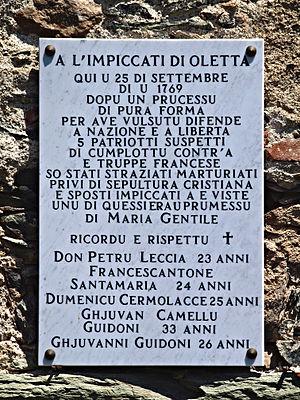
Oletta est une commune française située dans la circonscription départementale de la Haute-Corse et le territoire de la collectivité de Corse. Elle appartient à l'ancienne piève d'Oletta dont elle était le chef-lieu, dans le Nebbio.
Le couvent Saint-François est un ancien couvent franciscain en Corse qui se situe dans la plaine d'Oletta, à 2 kilomètres au pied du village, proche de la route D82 d'où il est indiqué.